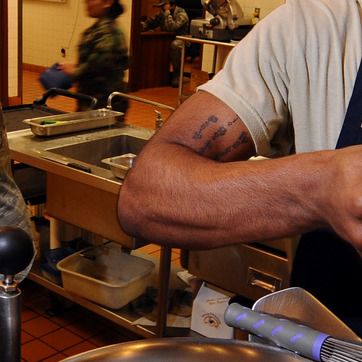
Material: skin